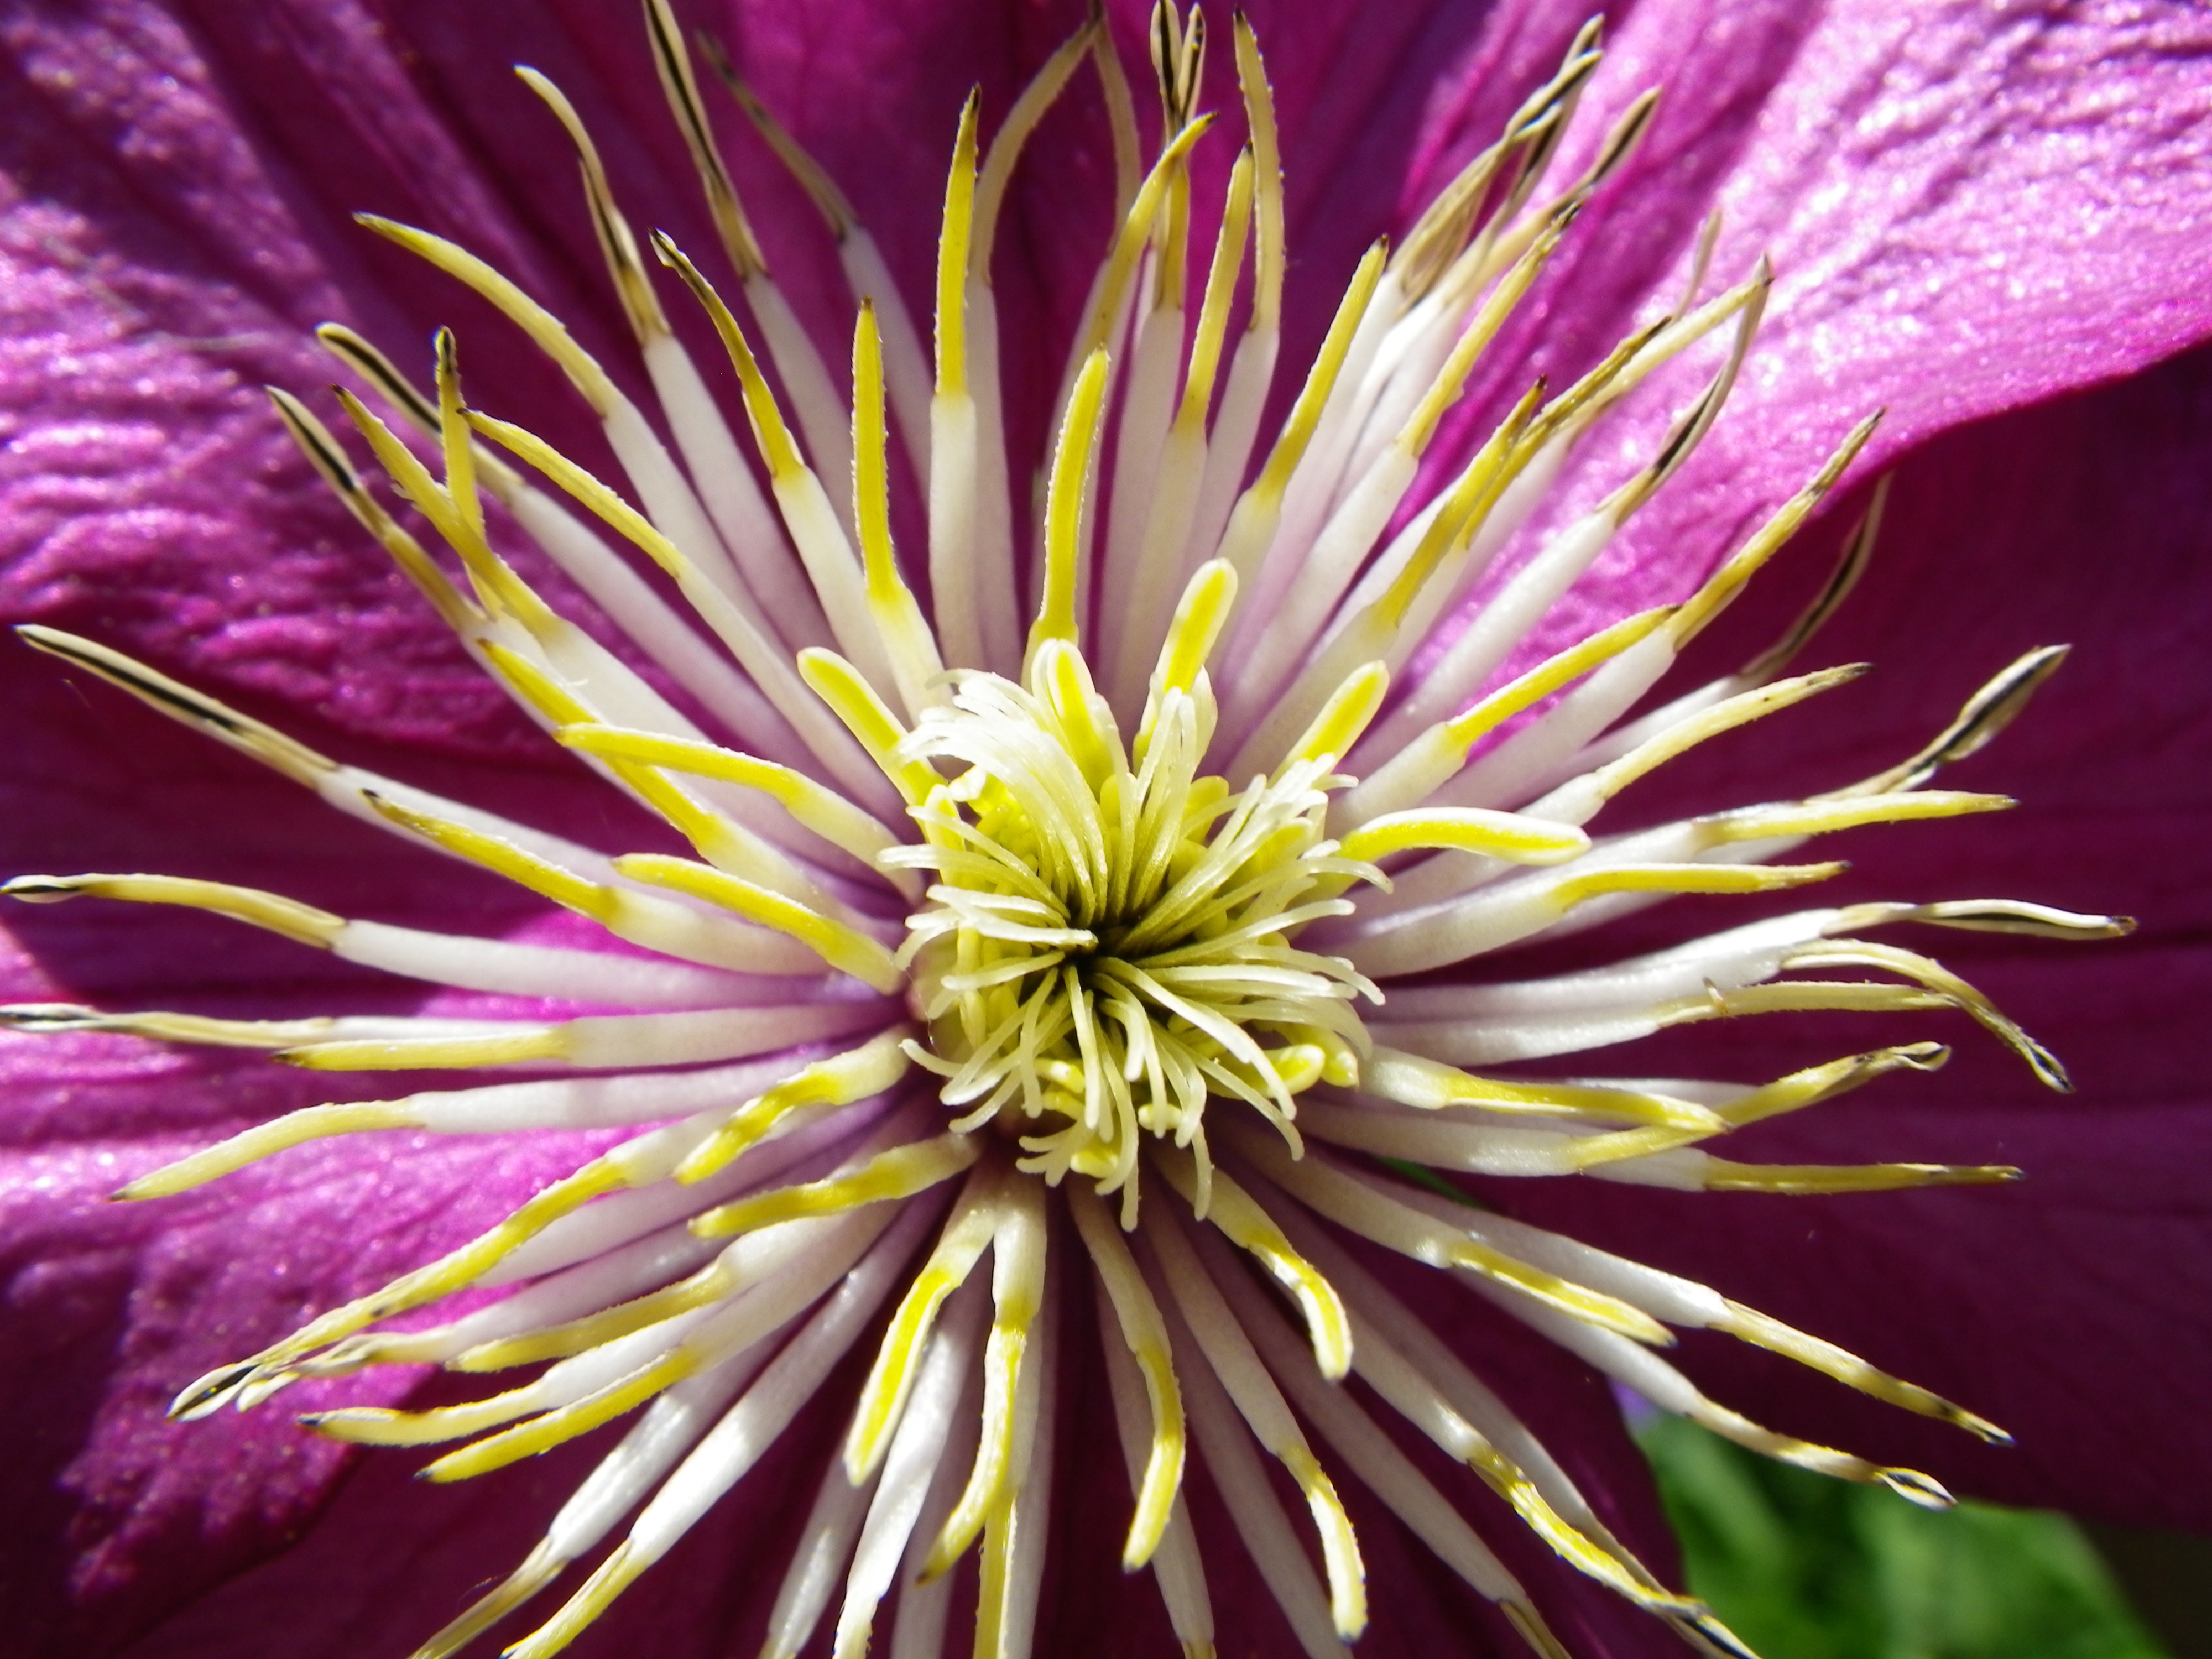
nature, blossom, plant, flower, petal, macro, botany, pink, flora, wildflower, close up, aster, macro photography, flowering plant, daisy family, land plant